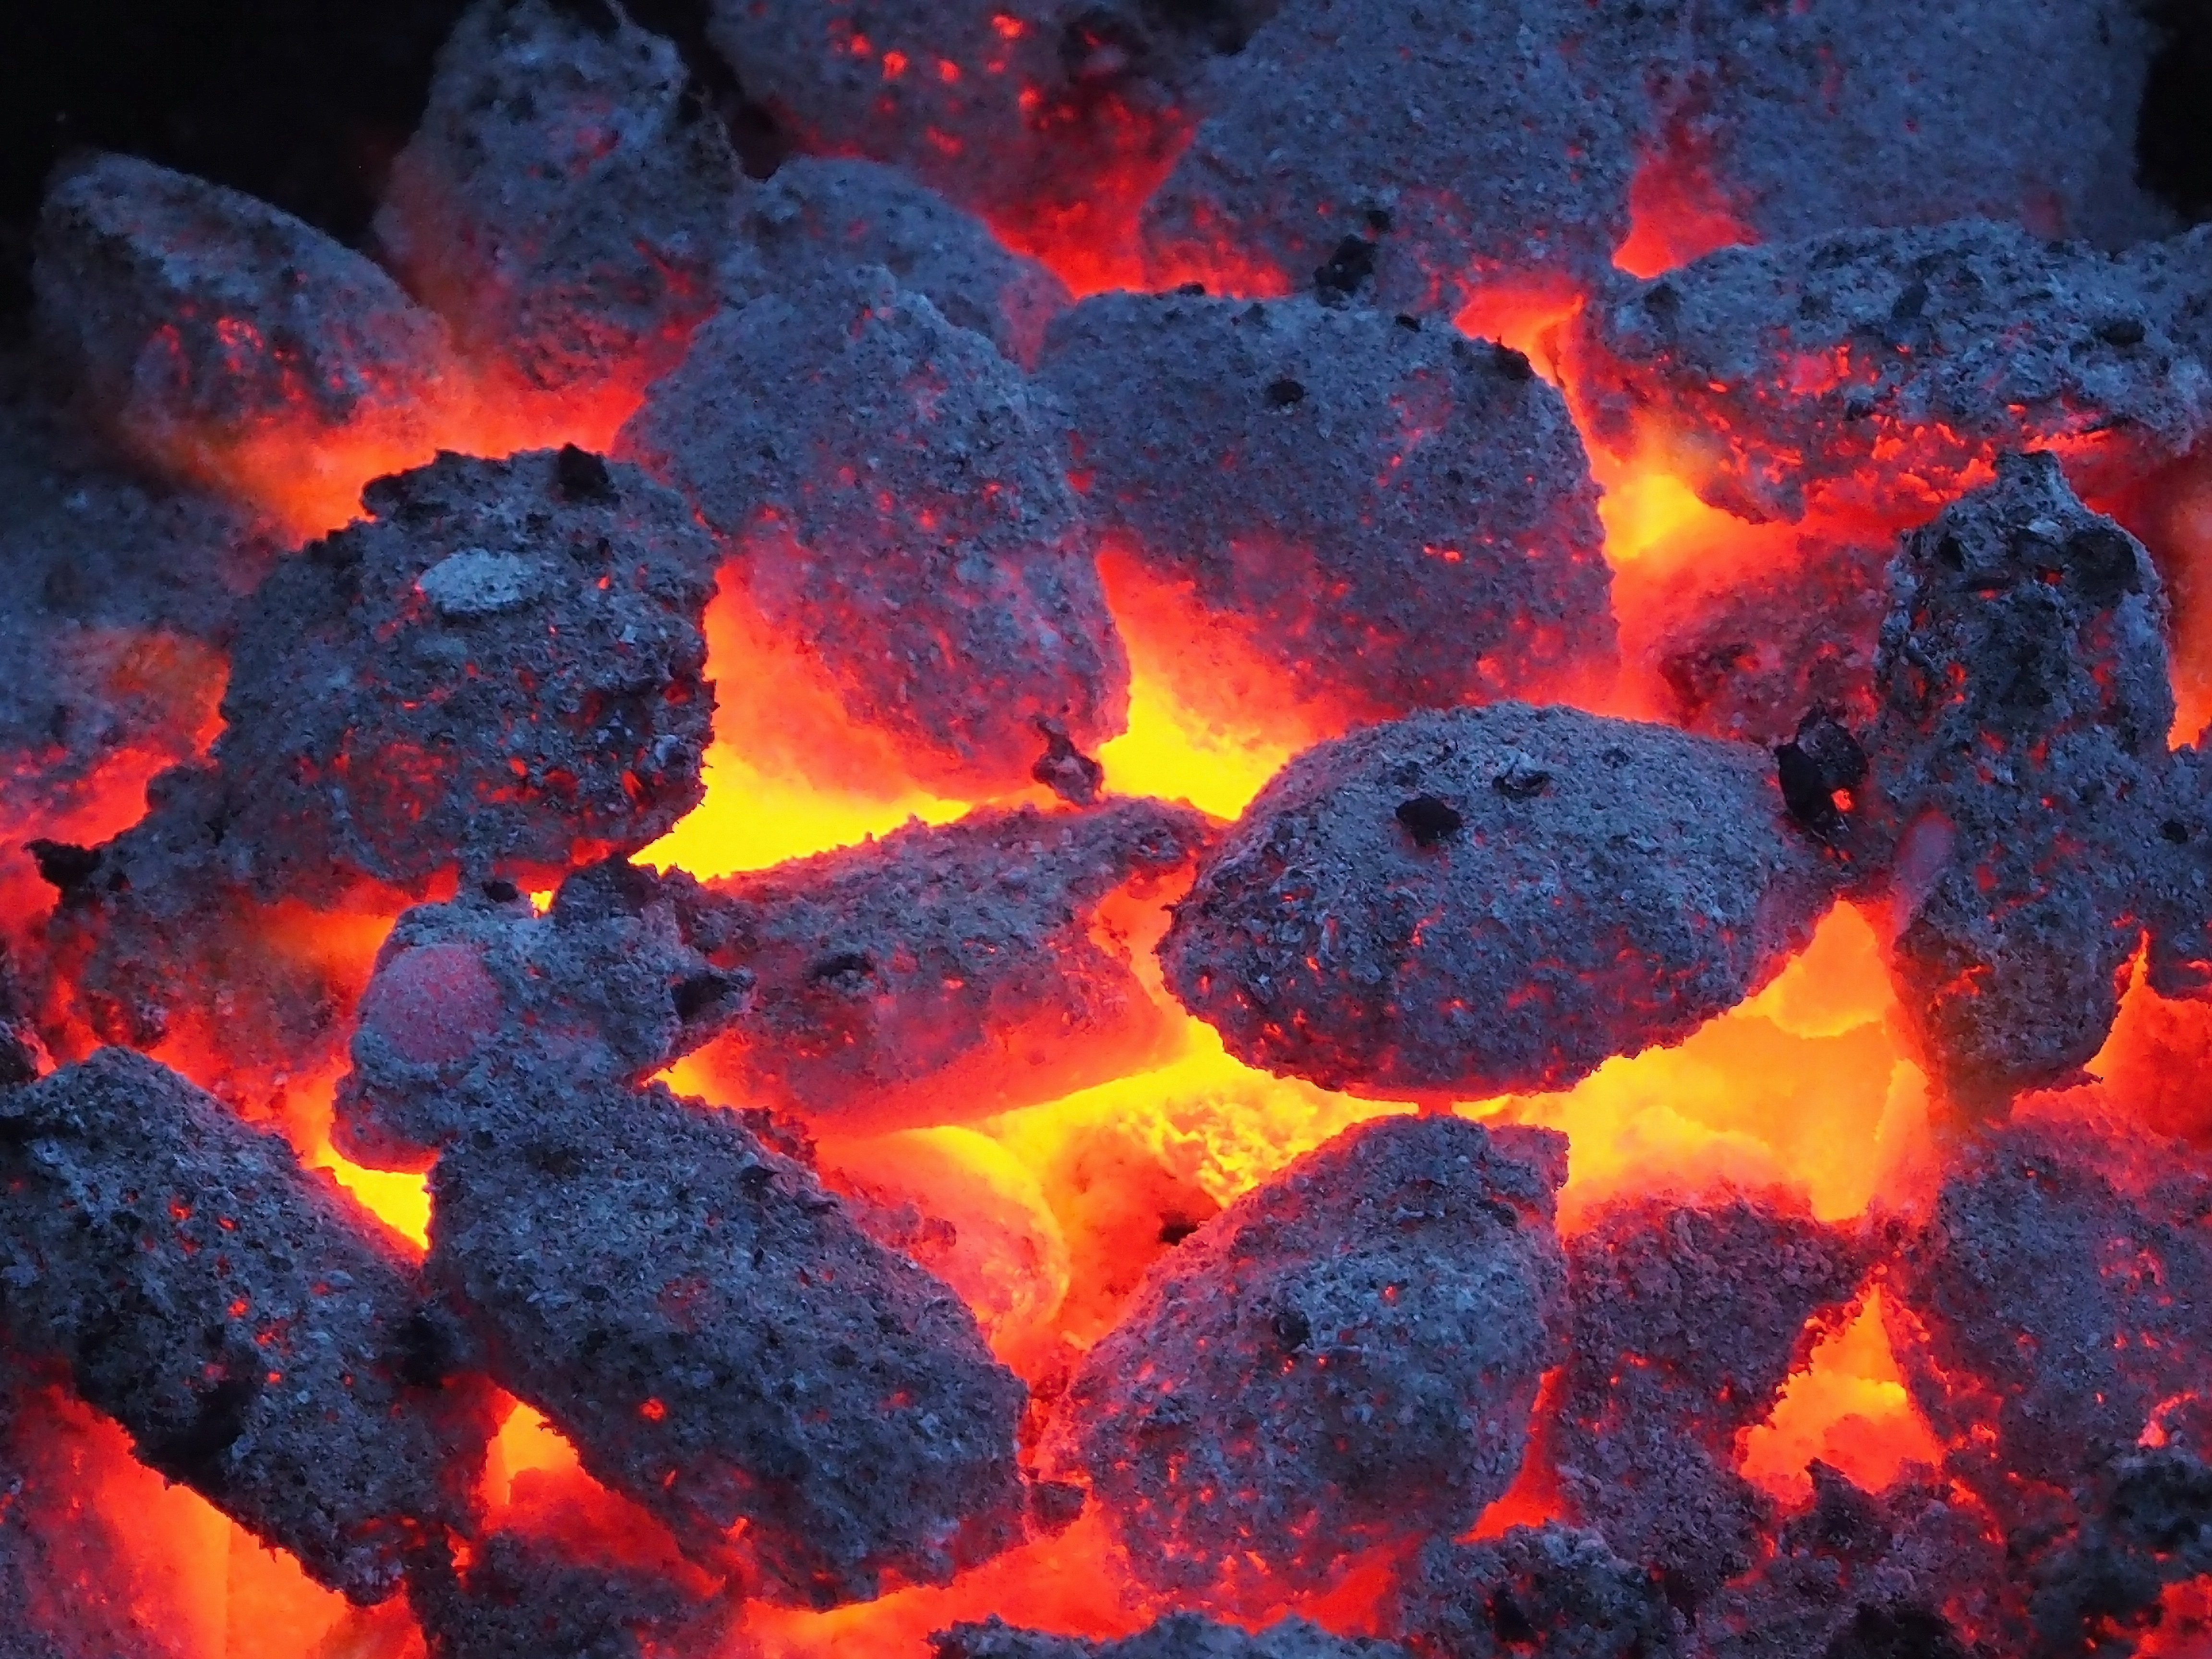
red, fire, glow, black, barbecue, grill, charcoal, gold, hot, lava, coal, embers, geological phenomenon